Pieing

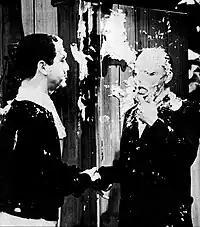
Frank Sinatra and Soupy Sales covered in pie.

Pieing has its origins in the "pie in the face" gag from slapstick comedy. It made its first appearance in a music hall sketch called "Mumming Birds" (1904) produced by the English theatre impresario Fred Karno for the Hackney Empire in London. Immensely popular, it became the longest-running sketch the music halls produced. Charlie Chaplin and Stan Laurel, both employed by Karno, were among the music hall comedians who partook in the sketch, while Charlie's older brother Sydney was the first of the brothers to perform it for Karno.